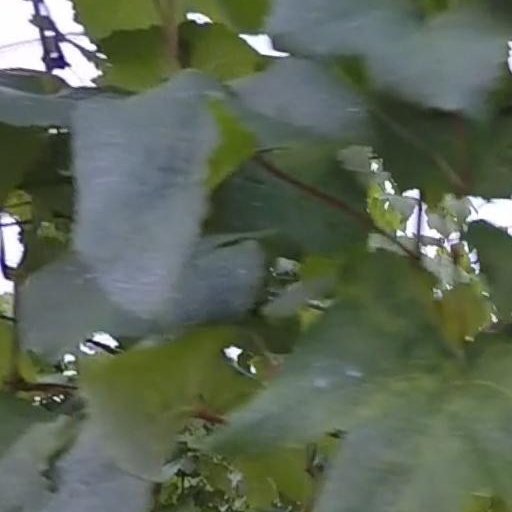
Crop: grape